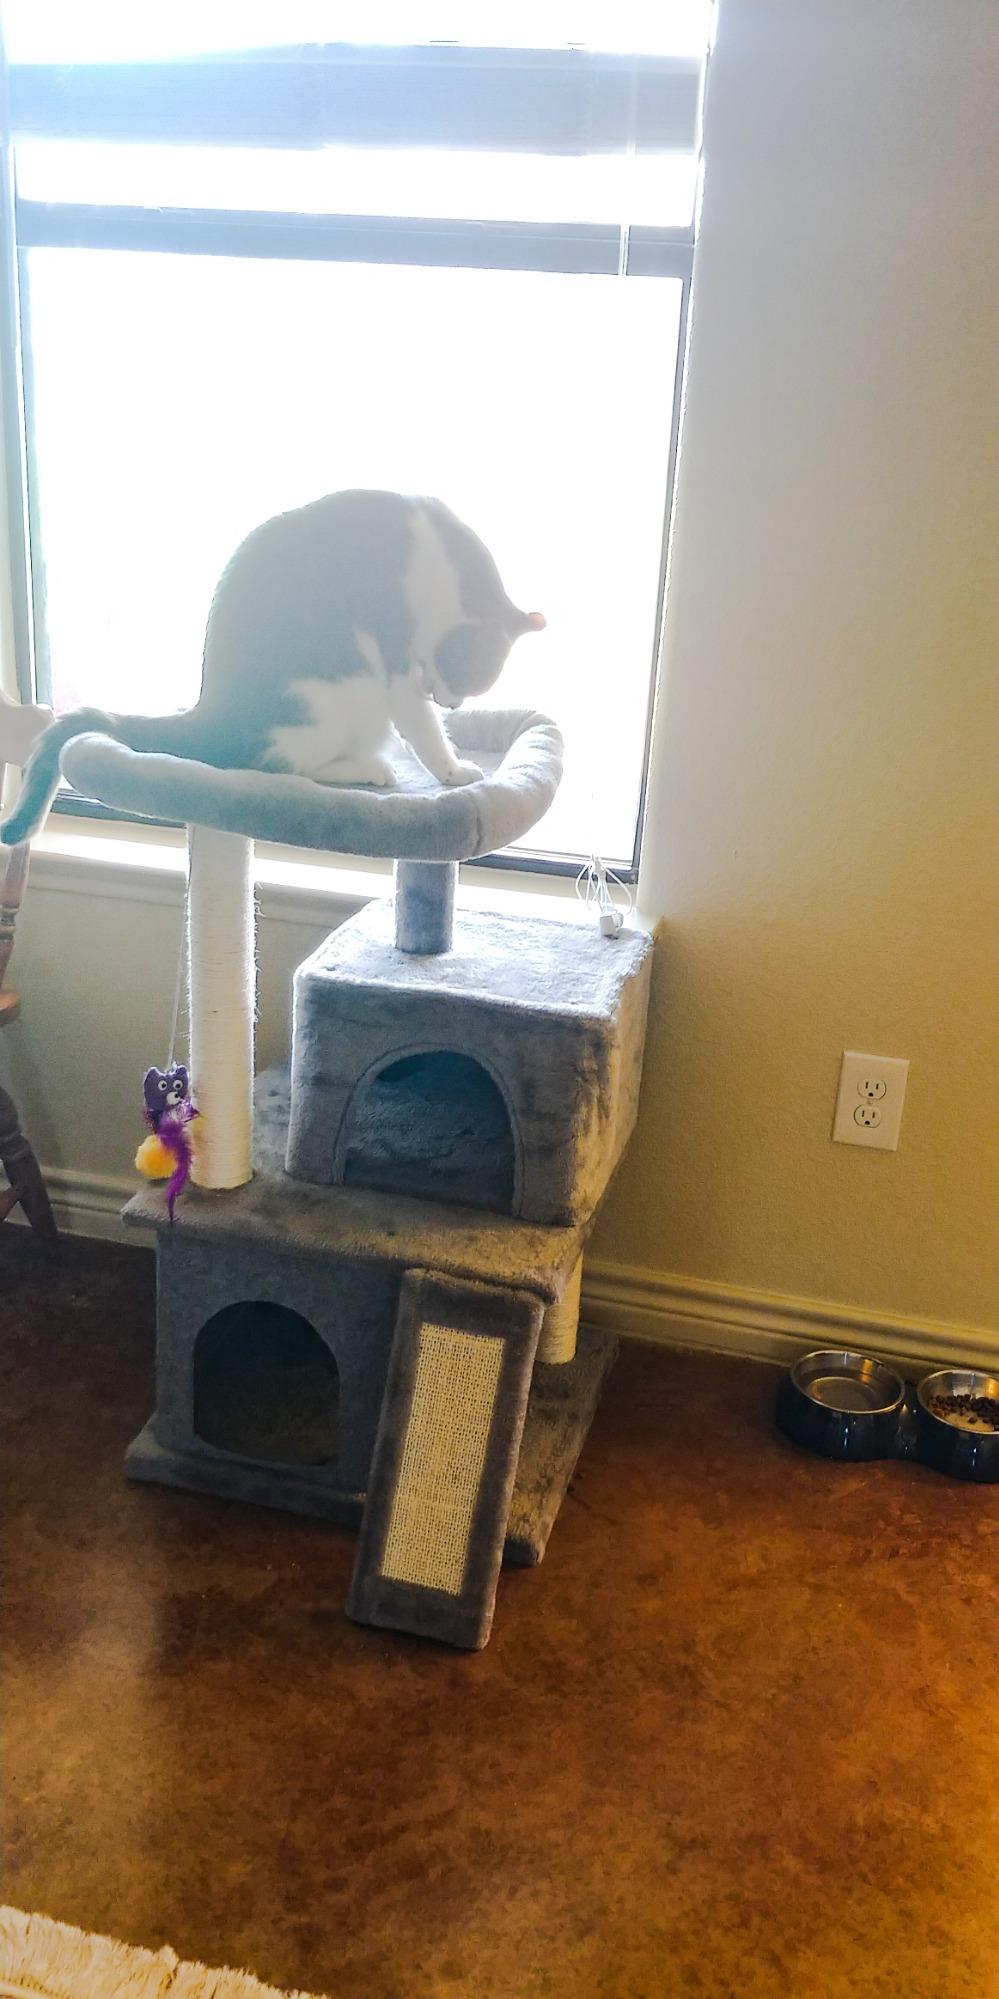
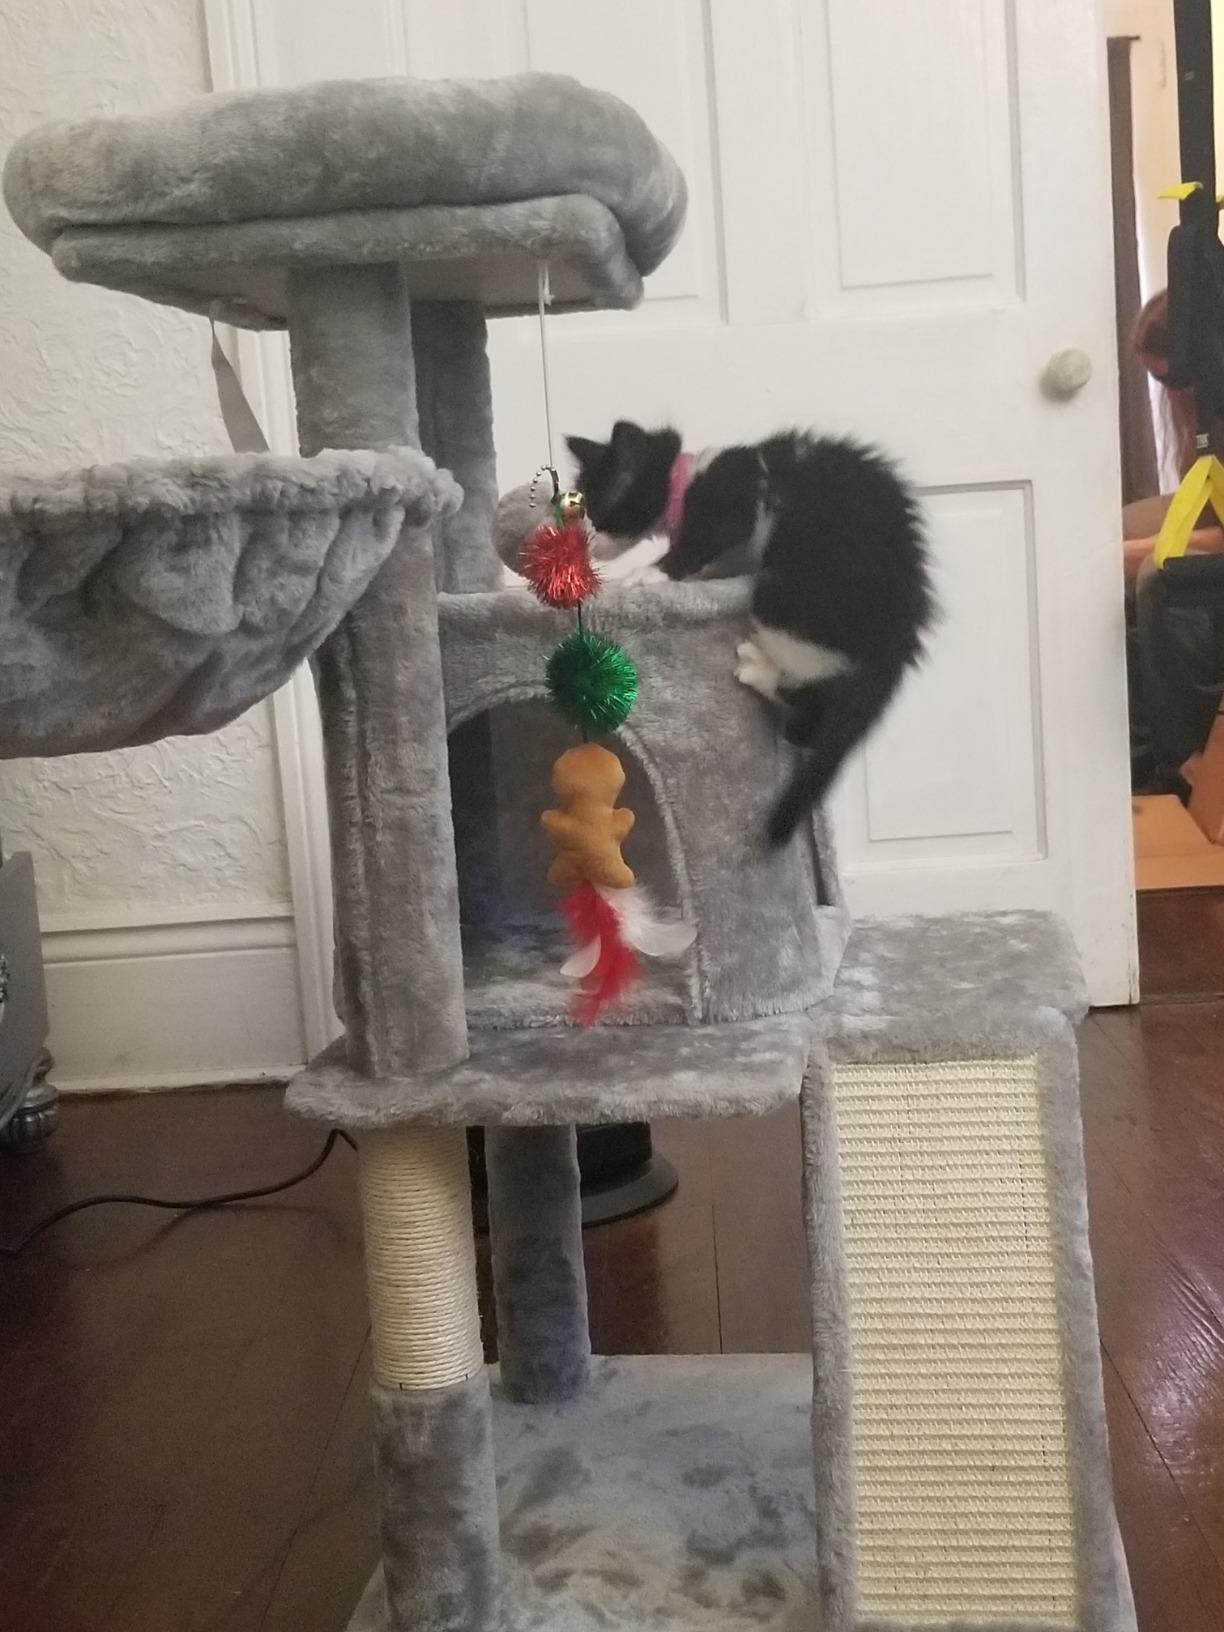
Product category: items_cat tree
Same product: no